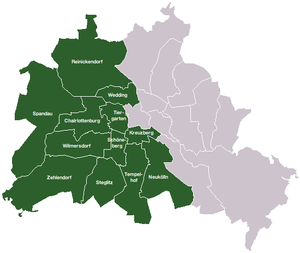
Berlin, Allemagne - au temps de la division – Berlin (Ouest), avec noms des circonscriptions.
Berlin-Ouest est la partie ouest de la ville allemande de Berlin ayant eu une identité propre de la création de la Trizone le 3 juin 1948 jusqu’au traité de Moscou du 12 septembre 1990. Elle résulte donc du ralliement, en 1945, après la Seconde Guerre mondiale, des zones de Berlin contrôlées par les trois puissances occidentales victorieuses les États-Unis, le Royaume-Uni et la France face à Berlin-Est, sous contrôle soviétique.